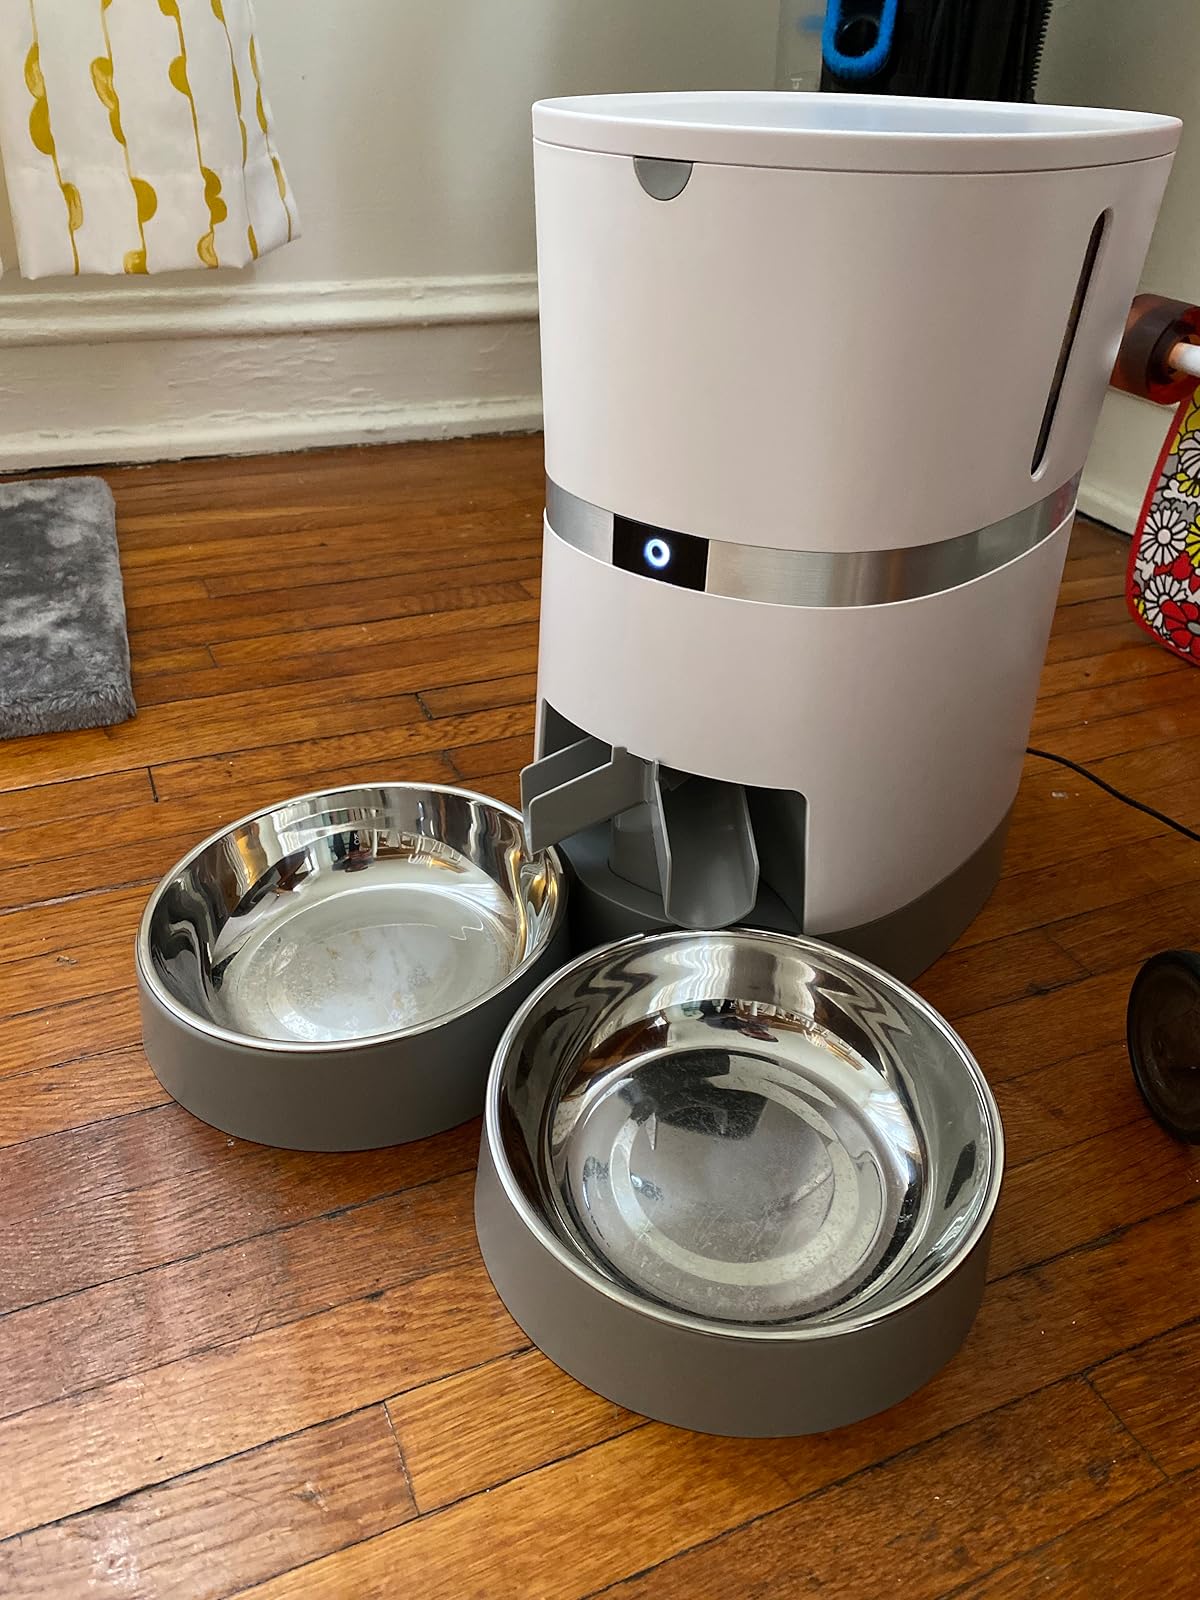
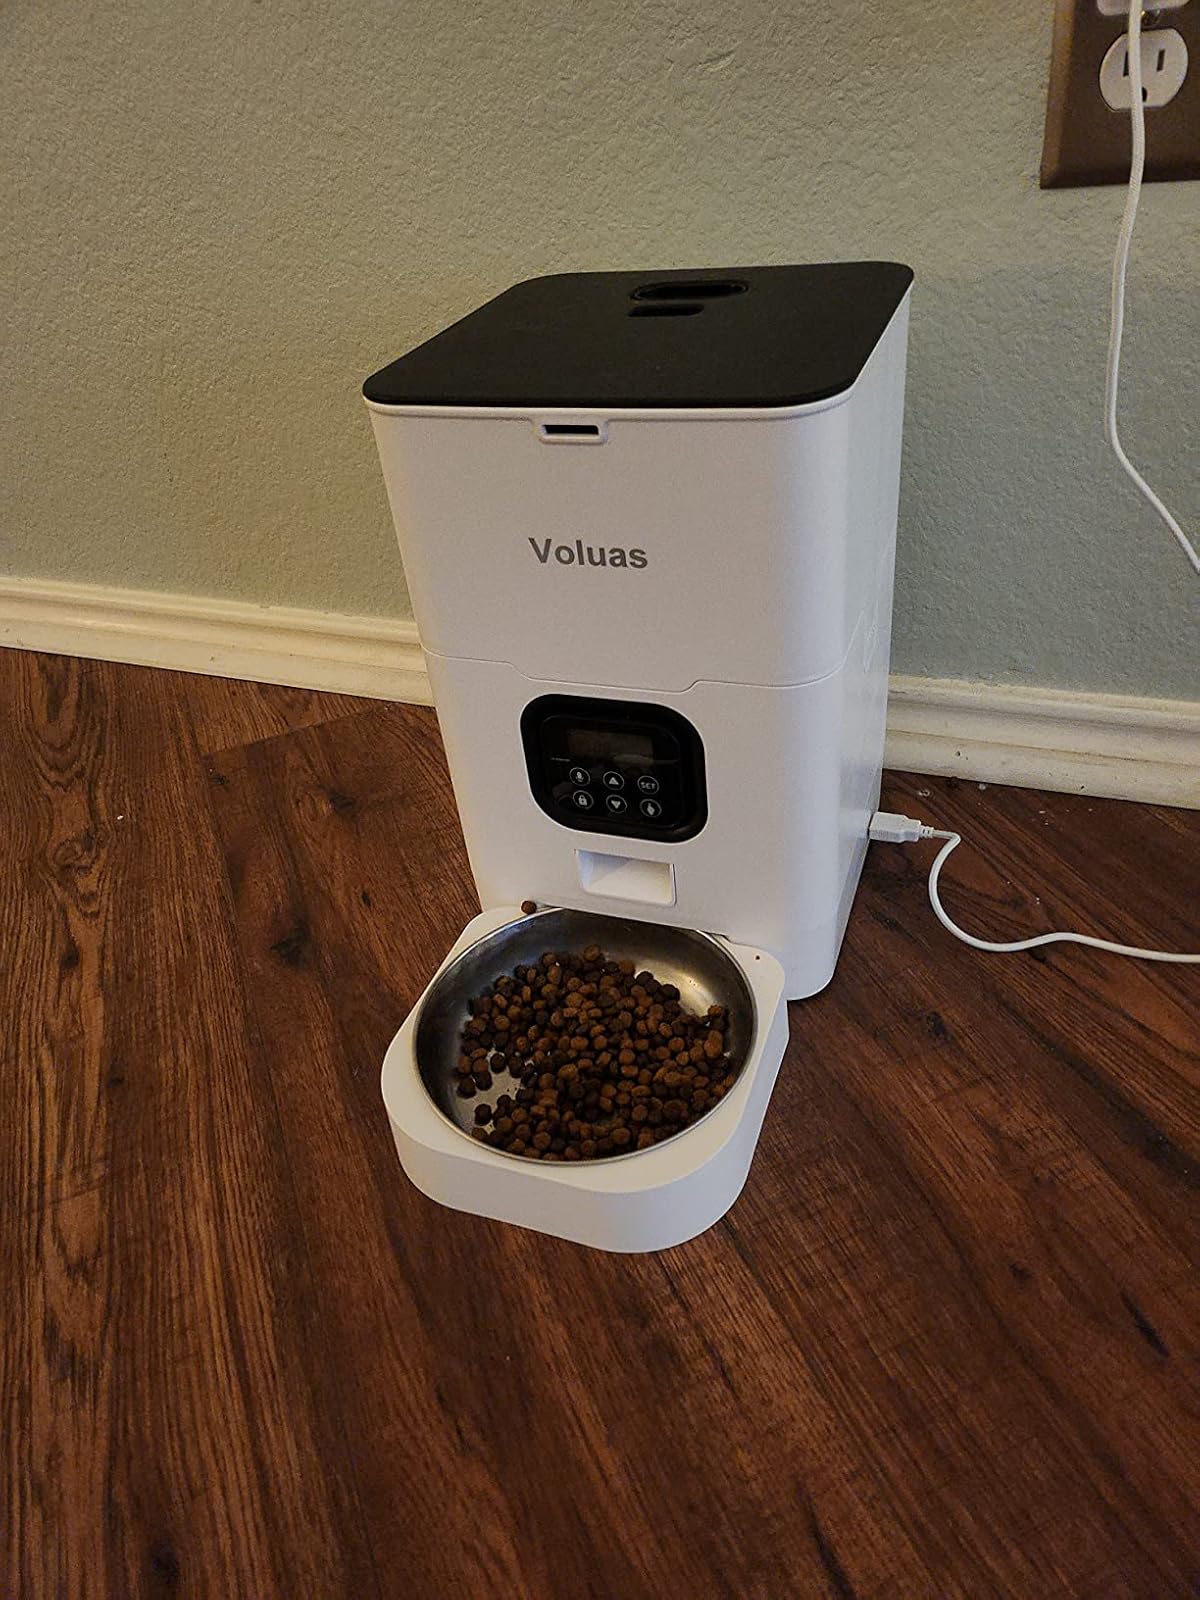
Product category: items_feeder
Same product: no